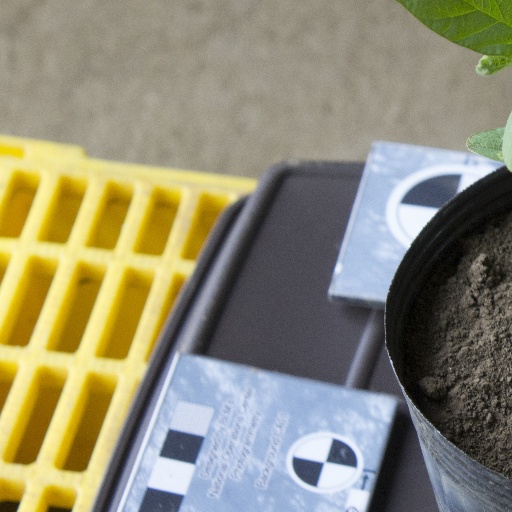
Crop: soybean